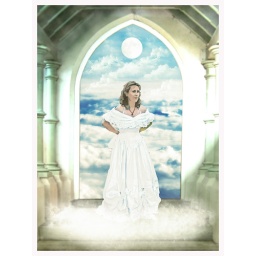
Blue sky above the clouds while flying under the sun